Summertime (2015 film)

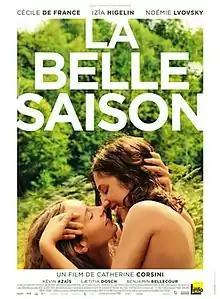
Theatrical release poster

Summertime is a 2015 romantic drama film directed by Catherine Corsini, who co-wrote the screenplay with Laurette Polmanss. The film stars Cécile de France, Izïa Higelin and Noémie Lvovsky. It premiered at the Locarno International Film Festival, where it won the Variety Piazza Grande Award.